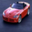
Label: automobile